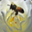
Label: bee